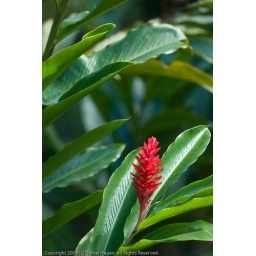
A red flower cluster near Sacred Falls in Waimea.